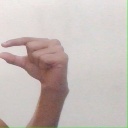
अक्षर: ग